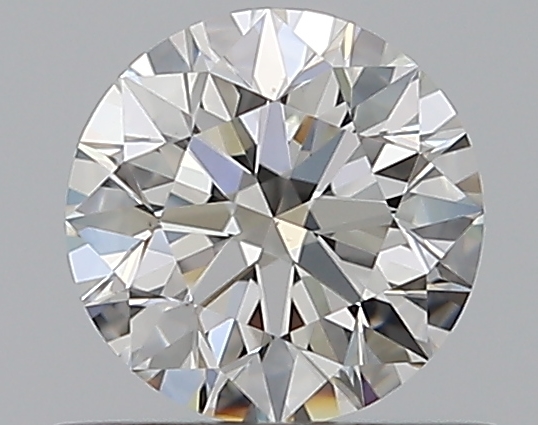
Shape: round
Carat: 0.51
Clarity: VS1
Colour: G
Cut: EX
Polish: EX
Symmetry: EX
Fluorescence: M
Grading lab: GIA
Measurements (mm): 5.09 x 5.1 x 3.19